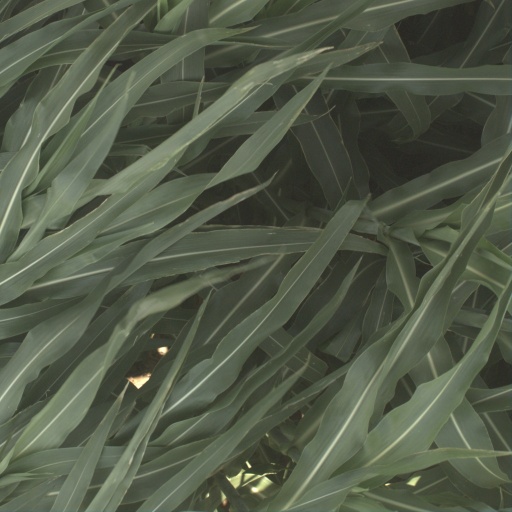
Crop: sorghum